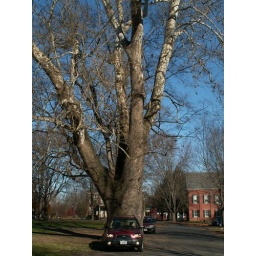
I parked my car in front of it to show that the tree is wider than the car